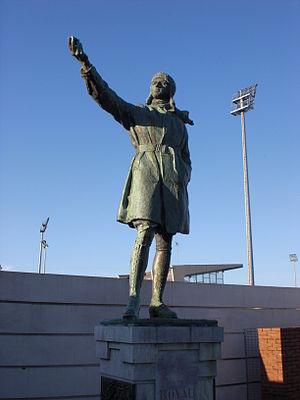
Statue de Maurice Boyau, devant le stade Maurice-Boyau de Dax
Maurice Boyau, plus tard renommé Joannès, né le 8 mai 1888 à Mustapha, en Algérie, et mort pour la France le 16 septembre 1918 à Mars-la-Tour, est un as de l'aviation de la Première Guerre mondiale crédité de trente-cinq victoires aériennes homologuées, la plupart sur des ballons d'observation allemands drachens.
Cet article recense les œuvres d'art dans l'espace public des Landes, en France.
Le stade Maurice-Boyau est un stade omnisports situé à Dax dans le département des Landes.